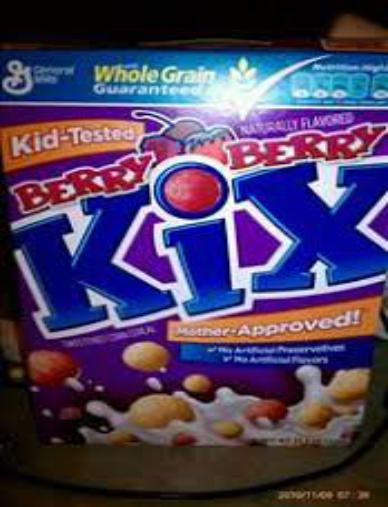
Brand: Berry Berry Kix
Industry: Food